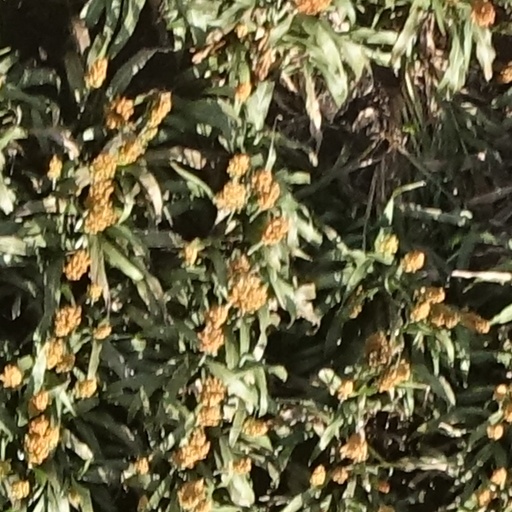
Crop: sorghum